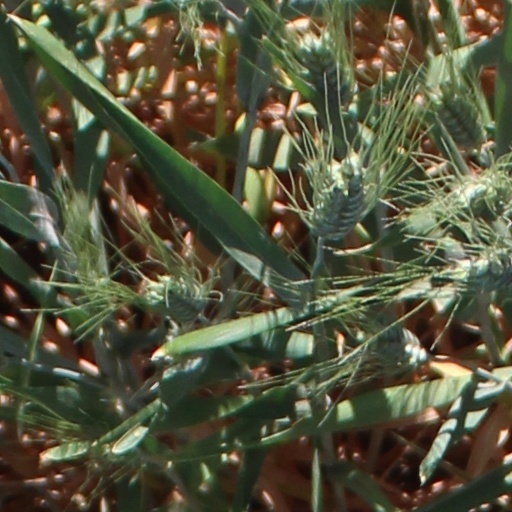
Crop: wheat